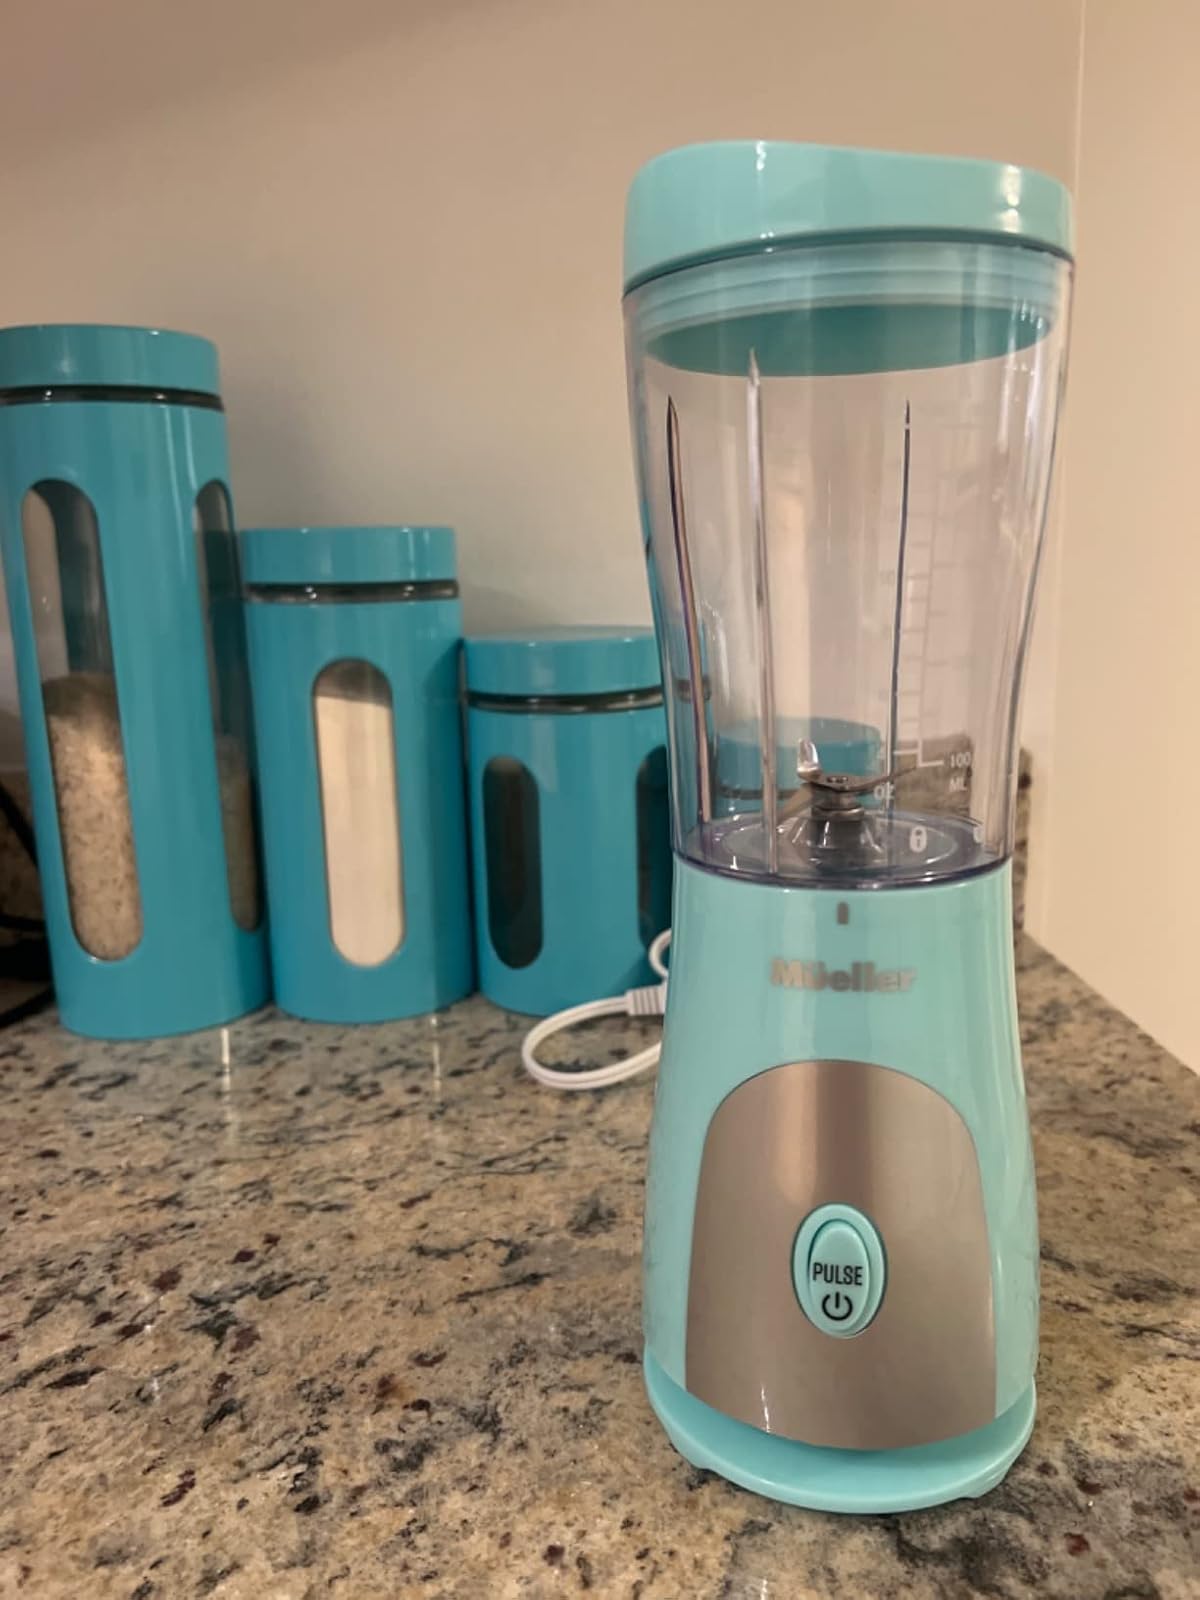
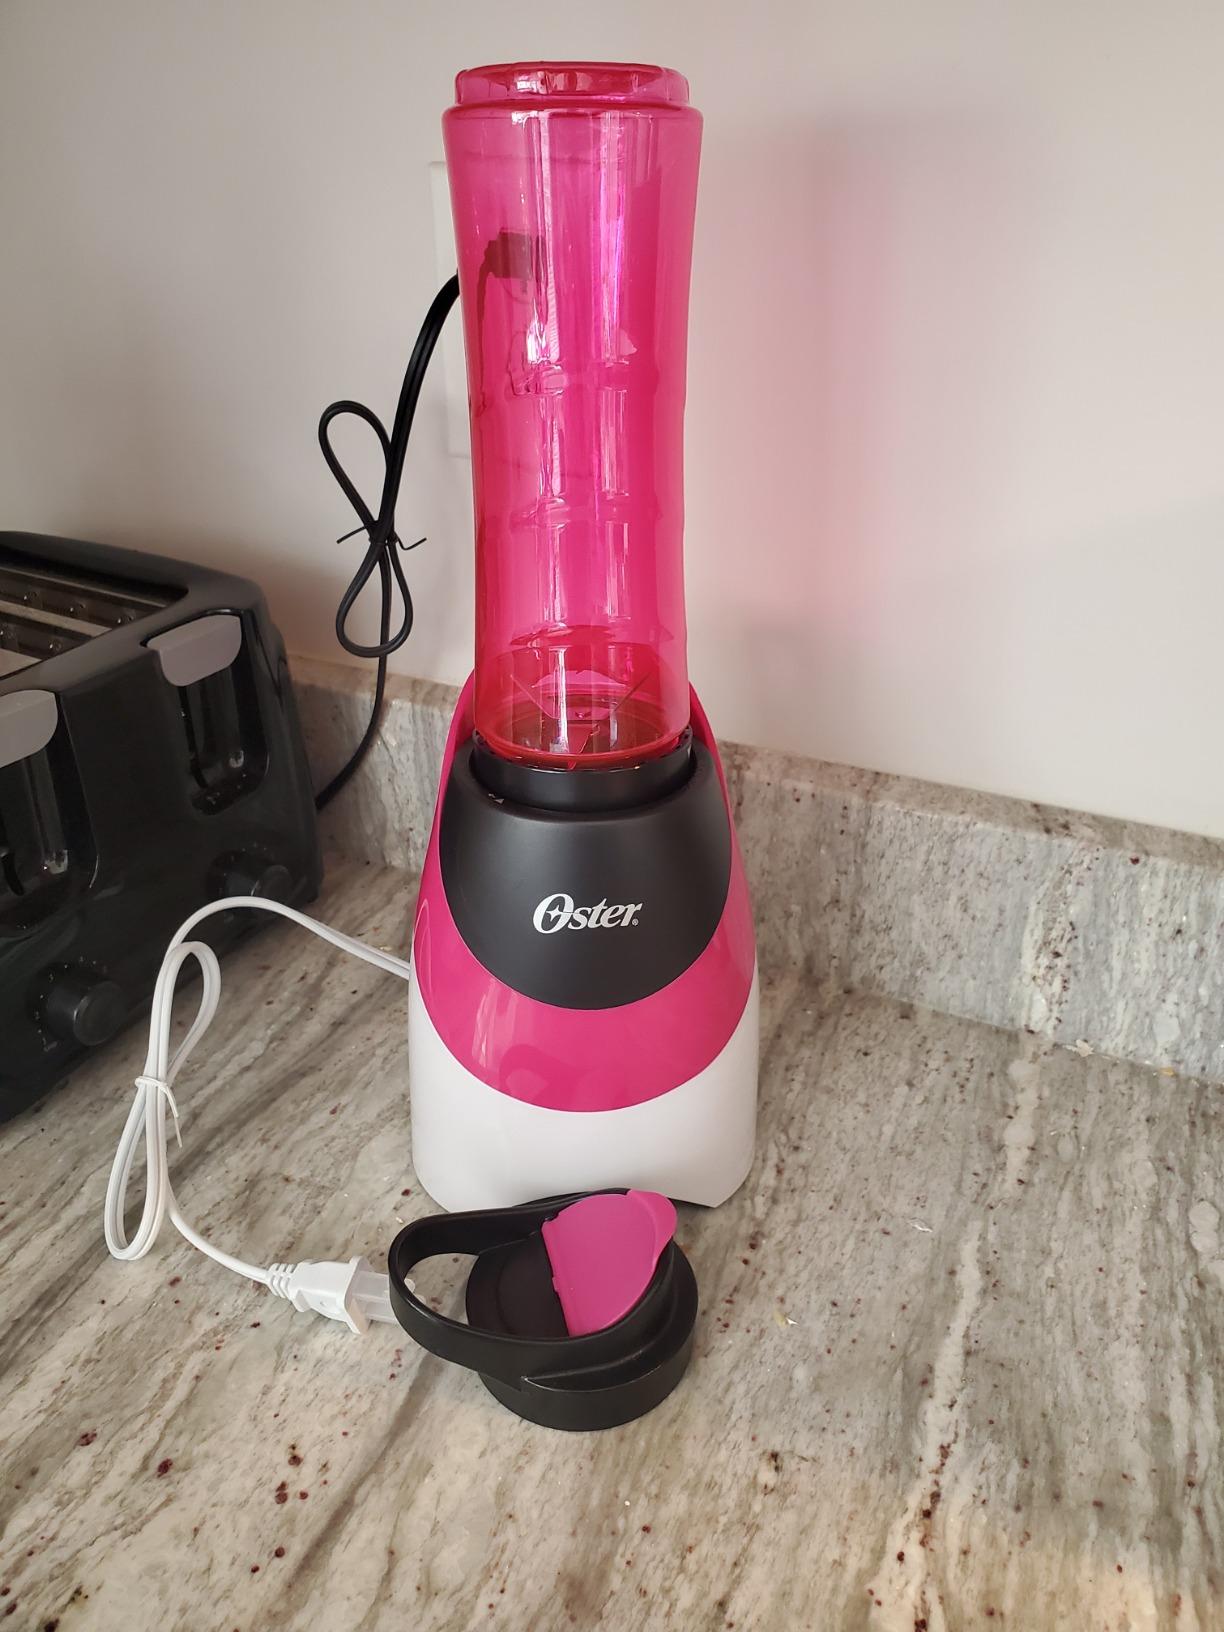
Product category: items_blender
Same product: no